Blue runner

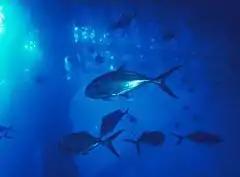
A shoal of blue runner under an oil platform in the Gulf of Mexico

The blue runner is primarily an inshore fish throughout most of its range, however it is known to live on reefs in water depths greater than 100 m. Throughout much of its Central American range, it is quite rare inshore, instead more commonly sighted on the outer reefs. The blue runner is primarily a semi-pelagic fish, inhabiting both inshore reefs and the outer shelf edges, sill reefs and upper slopes of the deep reef. Those individuals on shallower reefs often move between reef patches over large sand expanses. Juvenile fish are also known to inhabit the shallow waters of inshore lagoons, taking refuge around mangroves or in seagrass amongst coral reef patches. Fishermen have also taken the species in the Mississippi delta, indicating it can tolerate lower salinities in almost estuarine environments.